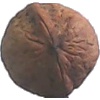
Label: walnut